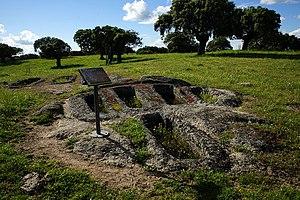
La nécropole d'Arroyo de la Luz est une nécropole wisigothique située à Arroyo de la Luz, dans la province de Cáceres, en Estrémadure.